Simon Callow

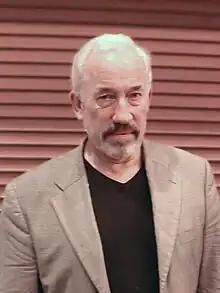
Callow in 2009

Simon Phillip Hugh Callow (born 15 June 1949) is an English actor. Known as a character actor on stage and screen, he has received numerous accolades including an Olivier Award and Screen Actors Guild Award as well as nominations for two BAFTA Awards. He was made a Commander of the Order of the British Empire (CBE) for his services to acting by Queen Elizabeth II in 1999.